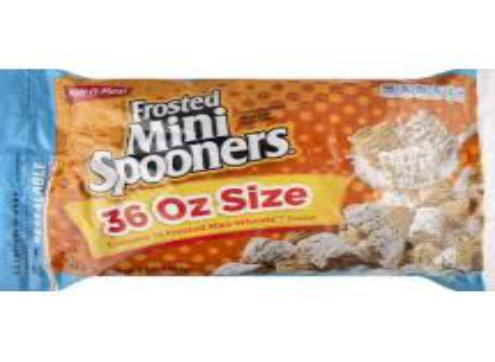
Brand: Frosted Mini Spooners
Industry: Food